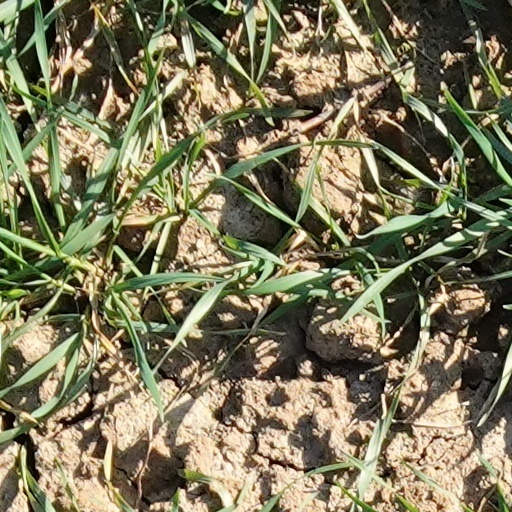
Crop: wheat